Question: Please indicate a possible affordance area of the hold_frisbee that can be used for holding
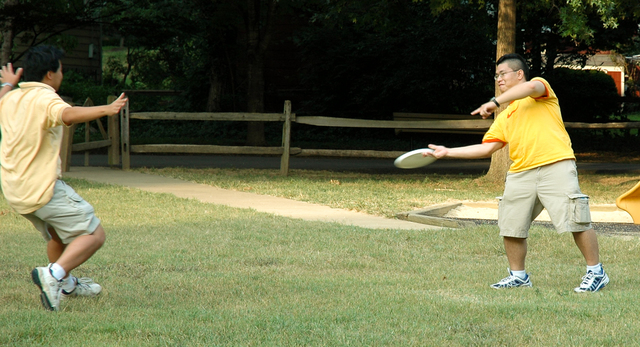
Answer: [394.864, 147.147, 441.746, 169.082]